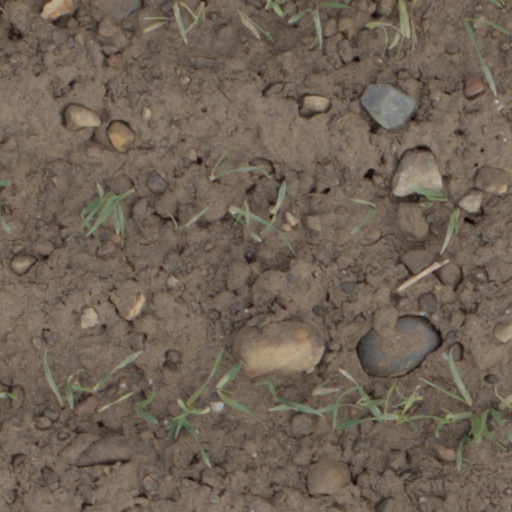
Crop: wheat